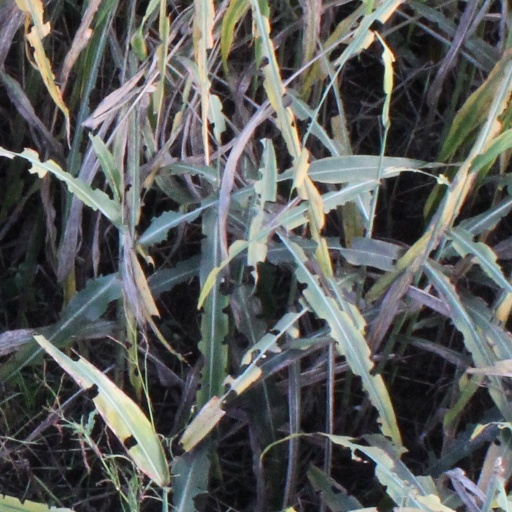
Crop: sorghum